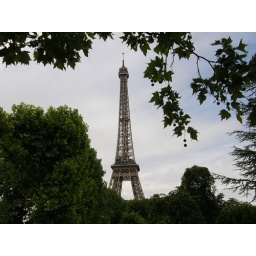
Eiffel tower surrounded by green